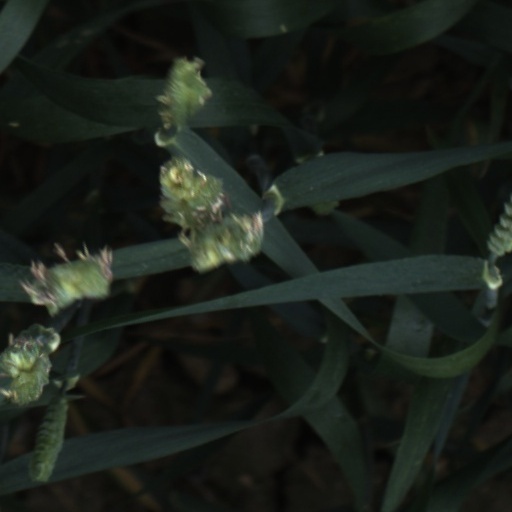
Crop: wheat